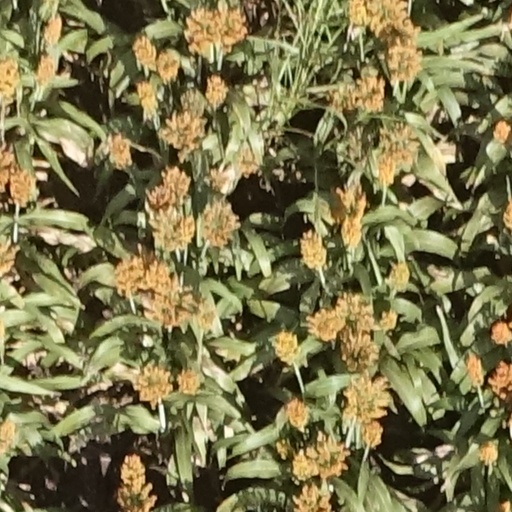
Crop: sorghum